Outline of the Central African Republic

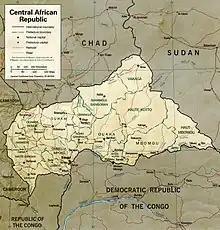
An enlargeable relief map of the Central African Republic

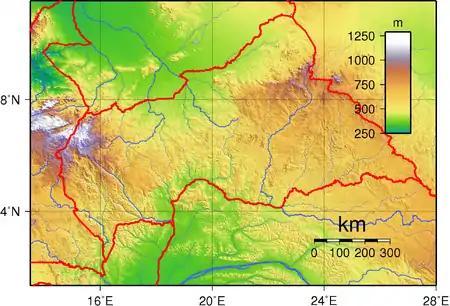
An enlargeable topographic map of the Central African Republic

Geography of the Central African Republic